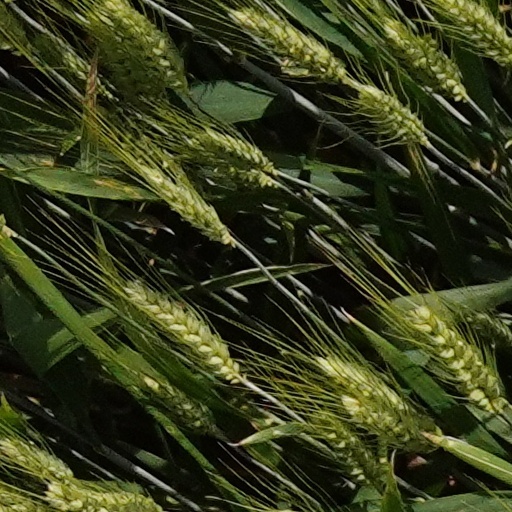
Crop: wheat